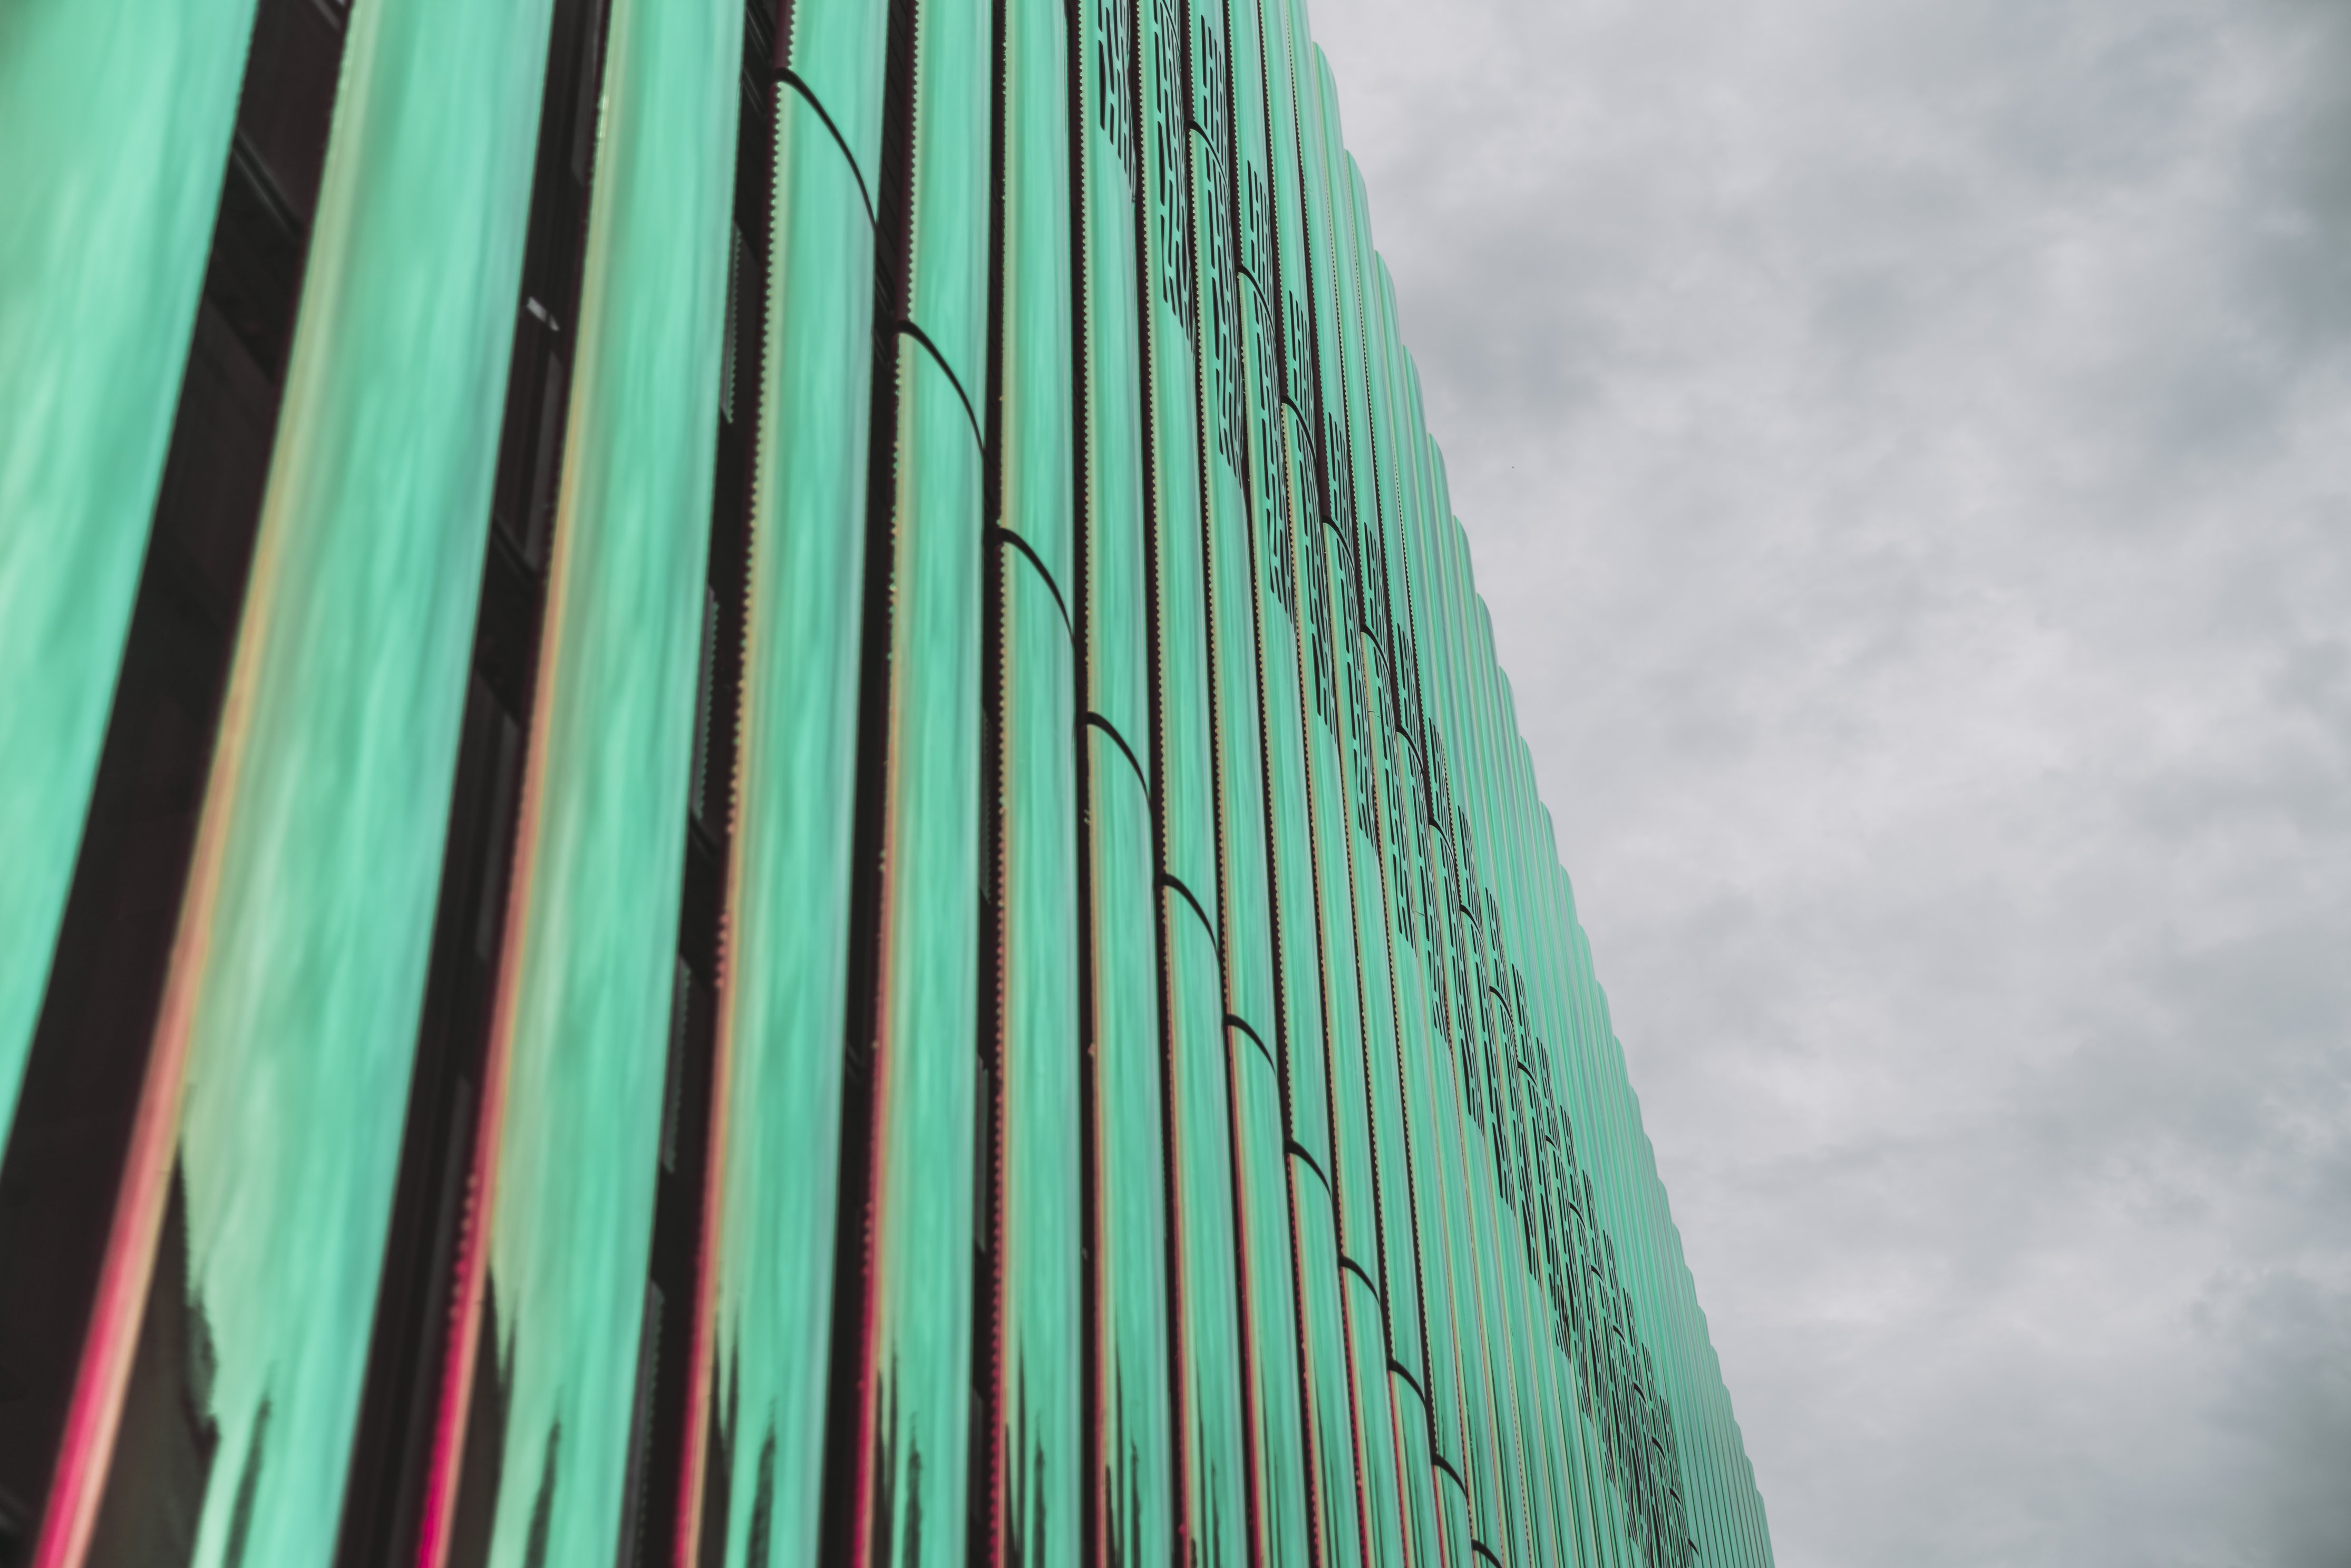
green, blue, architecture, daytime, landmark, metropolitan area, line, urban area, skyscraper, turquoise, sky, metropolis, building, city, tower block, facade, Tints and shades, symmetry, commercial building, corporate headquarters